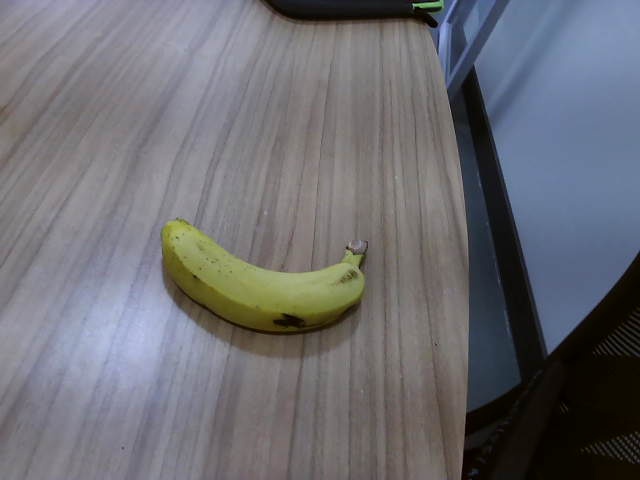
Label: Ripe_Banana